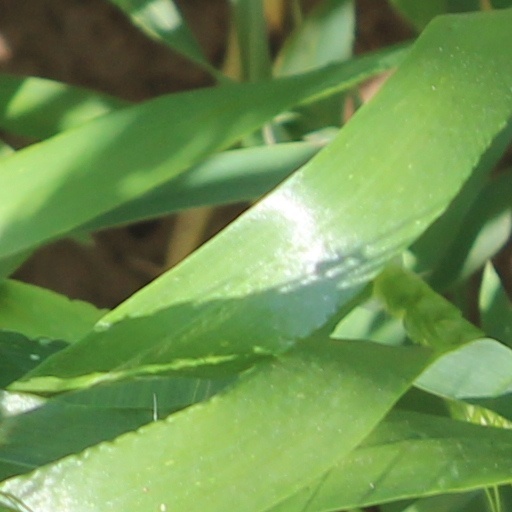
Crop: wheat